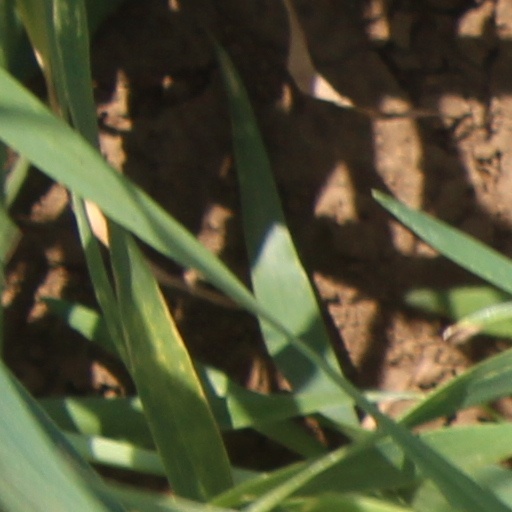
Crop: wheat